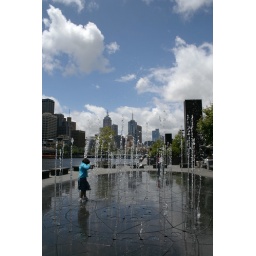
A stranger stands among the jets of water of a fountain on the south bank of the Yarra river in central Melbourne.